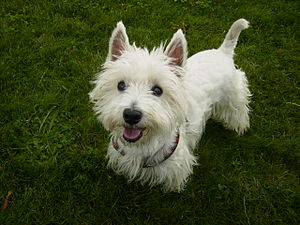
West highland white-terrier
En West Highland White Terrier
West Highland White Terrier eller bare Westie er en lille hunderace af typen terrier, der stammer fra det skotske højland. Den blev oprindeligt brugt til at fange ræve med.